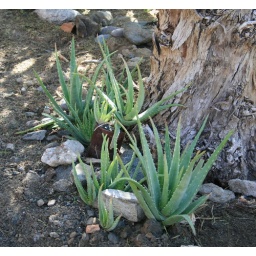
These healthy looking Aloe Vera plants grew in the shade of a tree behind the patio.